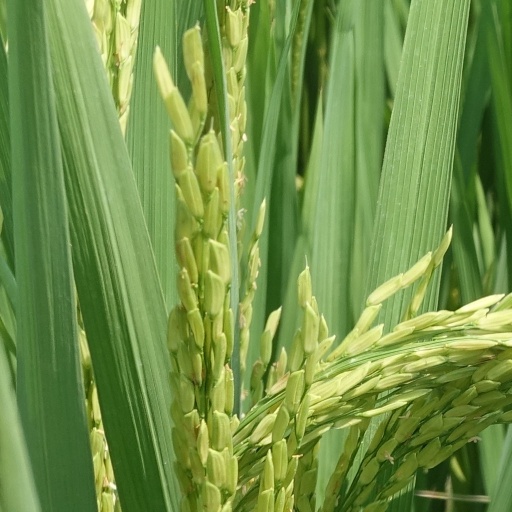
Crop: rice